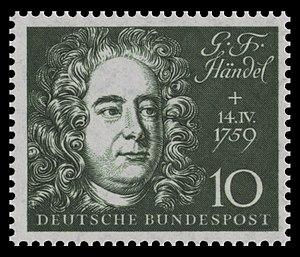
La Deutsche Bundespost a émis durant l'année 1959 dix-neuf timbres commémoratifs, dont cinq tirés sur un même carnet thématique, et cinq timbres d'usage courant.